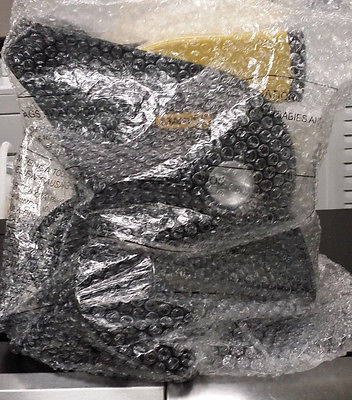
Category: fan